Jesus Crispin Remulla

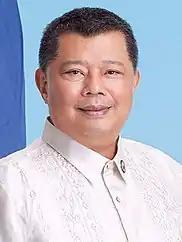
Portrait of Remulla during his term as Cavite representative in the 18th Congress

Remulla served as governor of Cavite until 2019, when he successfully ran for congressman of the redistricted 7th district.